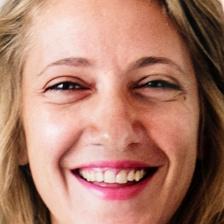
Label: faces